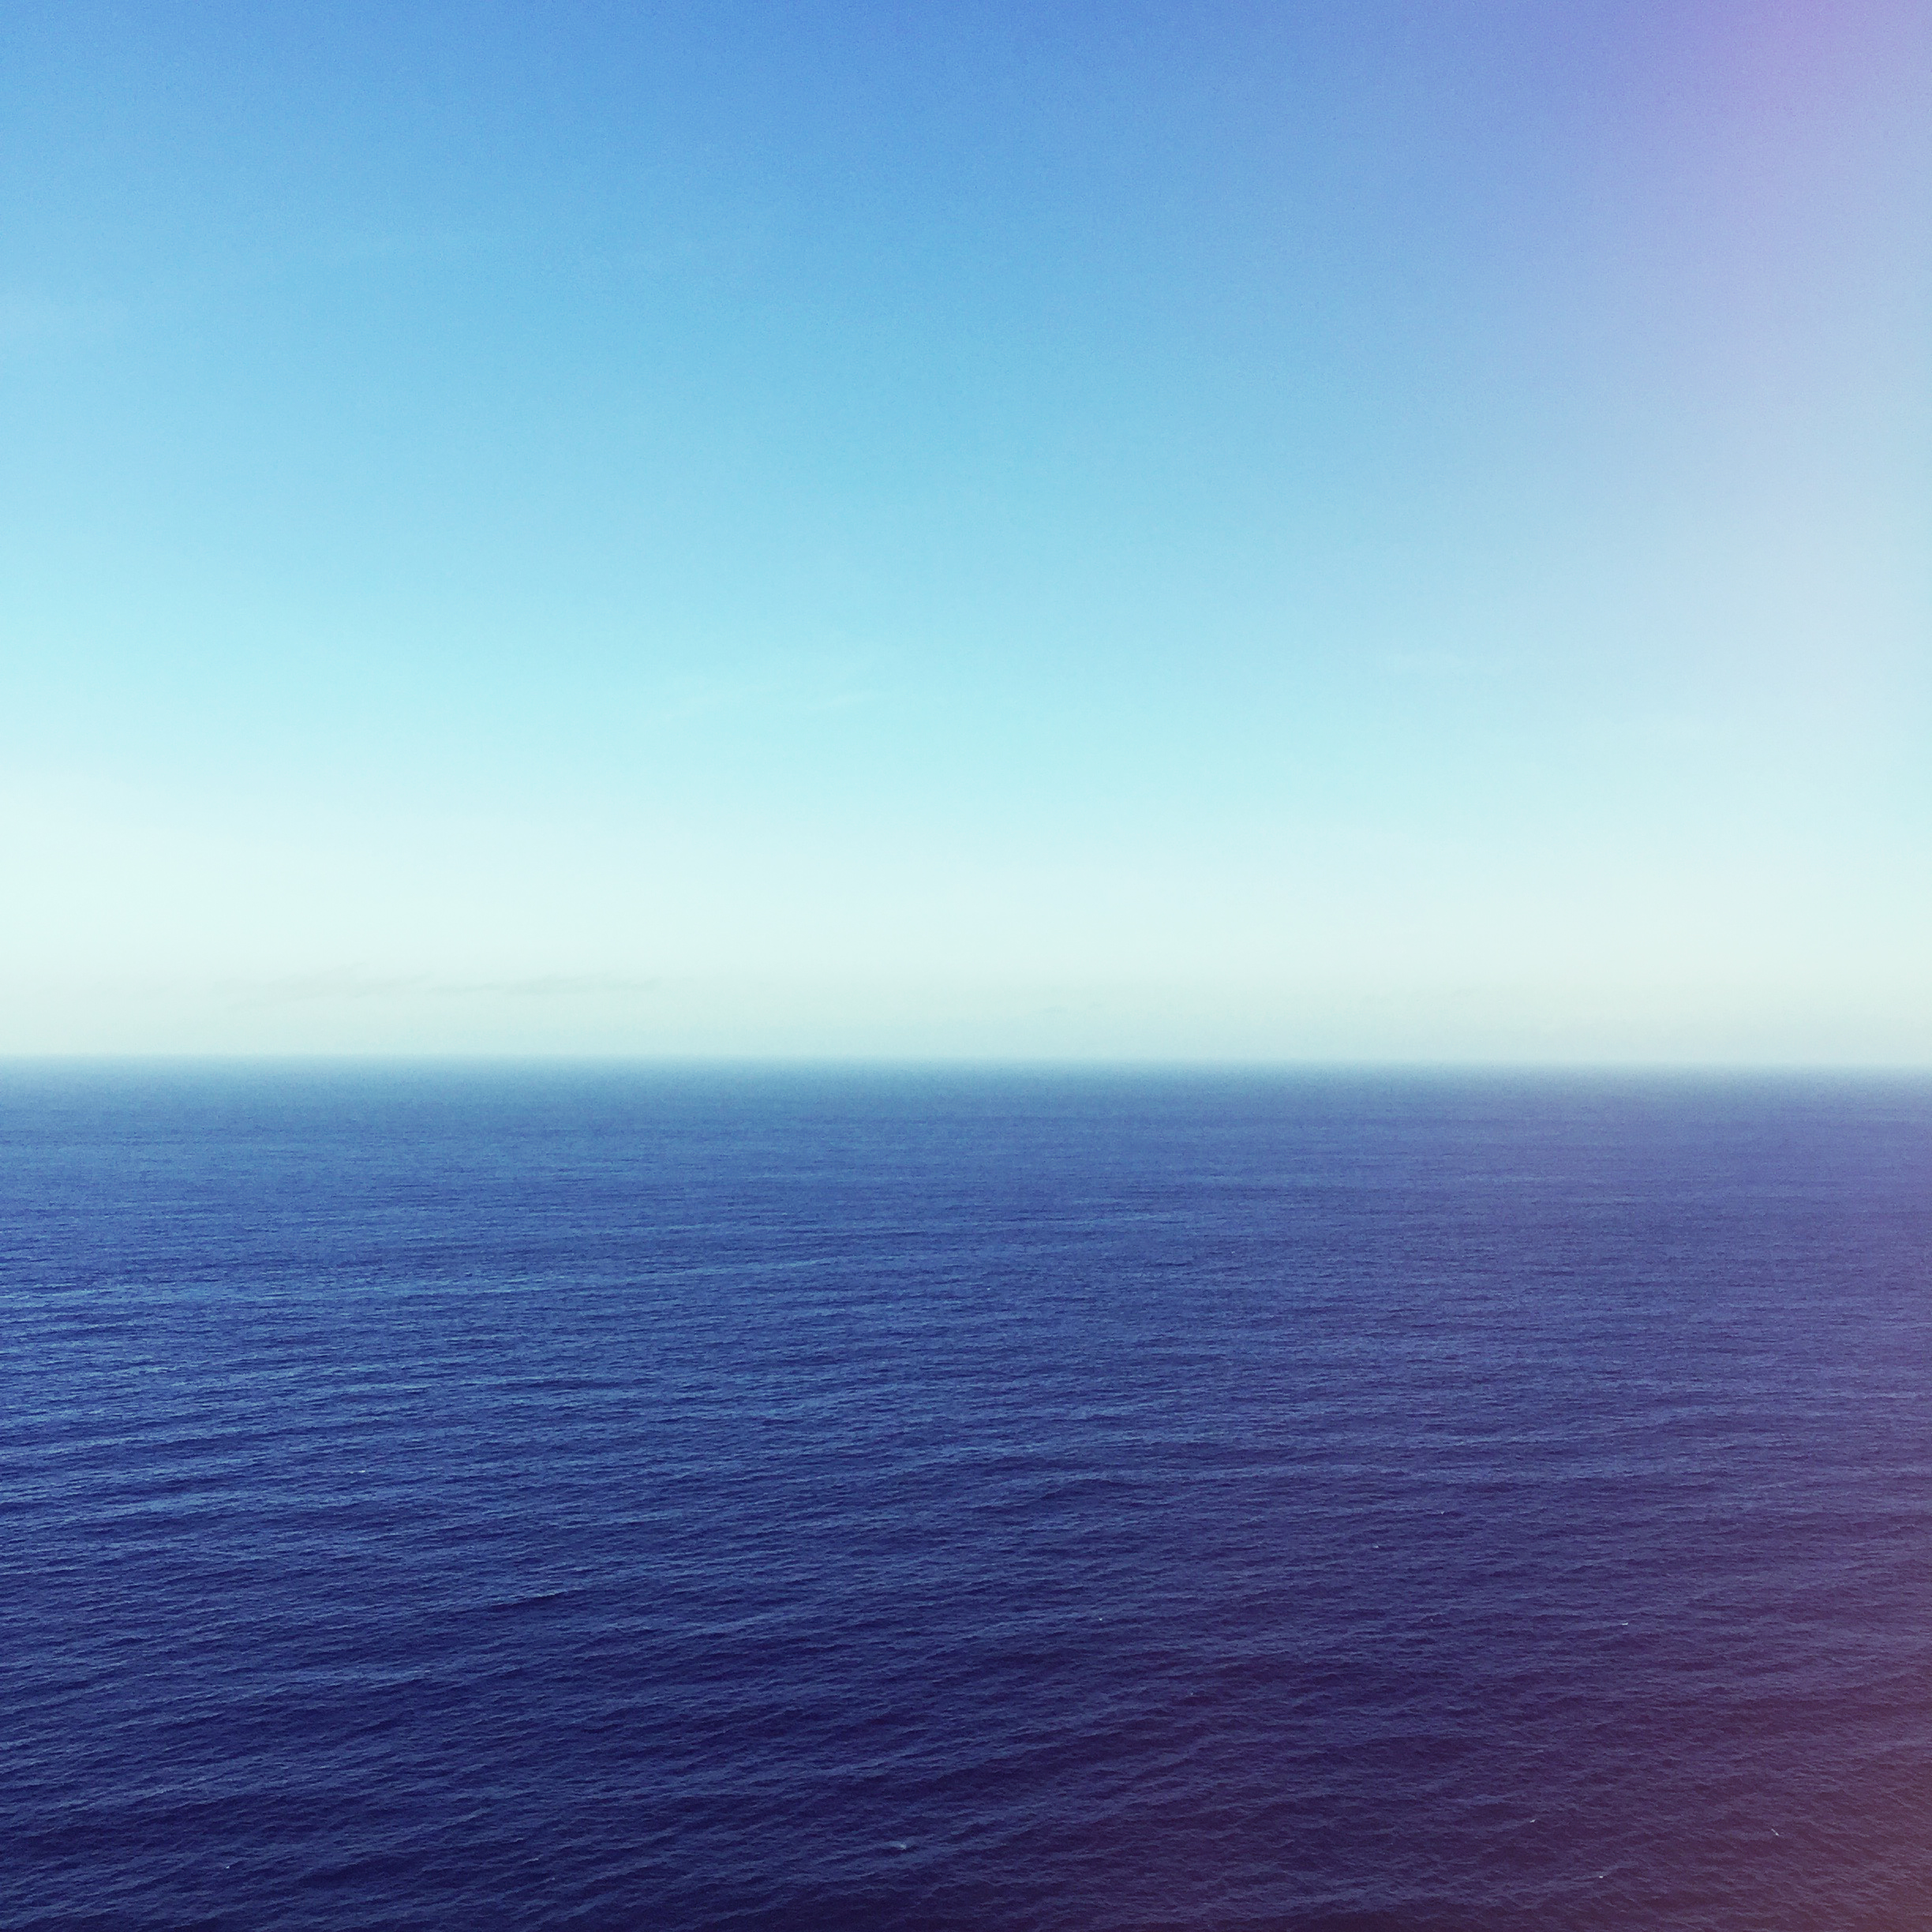
sea, coast, water, ocean, horizon, cloud, sky, sunrise, sunlight, morning, wave, dawn, dusk, vehicle, bay, blue, body of water, waves, cape, salt water, seawater, atmospheric phenomenon, atmosphere of earth